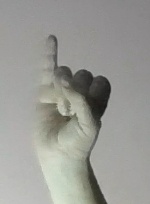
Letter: meem